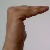
The image shows a hand gesture representing a space in Indian Sign Language.